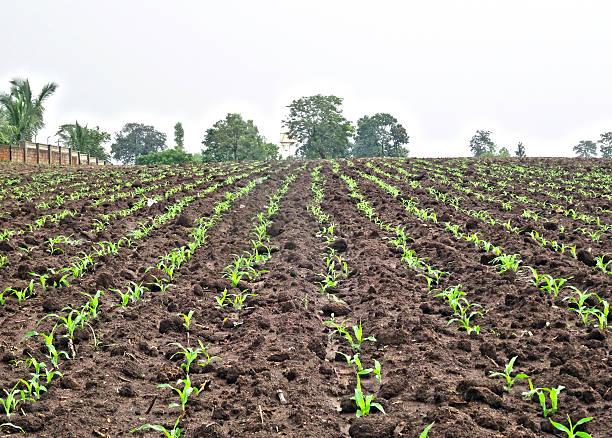
Shamba kubwa lililozungukwa na uzio wa ukuta na miti mikubwa na mirefu, lililopandwa na kuota mimea aina ya mahindi liyopandwa na kuota katika mistari iliyonyooka.